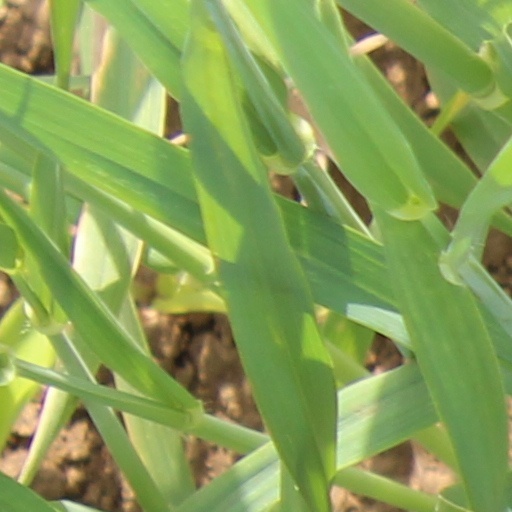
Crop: wheat